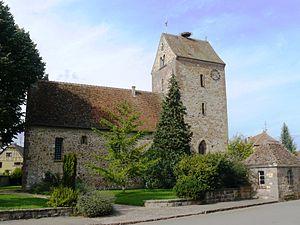
Église Saint-Urbain (XIe siècle)
Cet article recense les monuments historiques français classés en 1898.
Cet article recense les monuments historiques du Haut-Rhin, en France.
Muntzenheim [muntsənaɪm] est une commune française située dans le département du Haut-Rhin, en région Grand Est.
L'église protestante de Muntzenheim est un monument historique situé à Muntzenheim, dans le département français du Haut-Rhin.